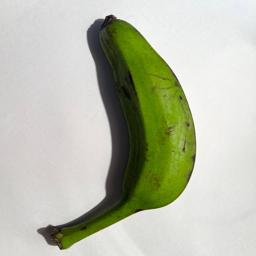
Ripeness: Green